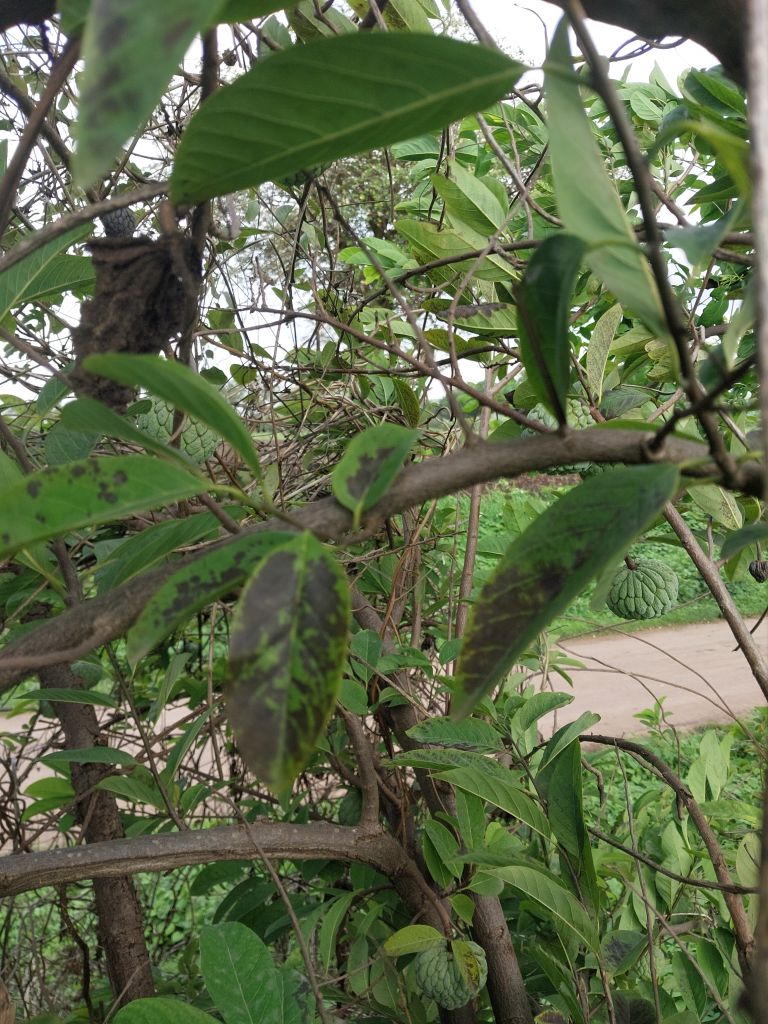
Disease label: Leaf spot on Leaves